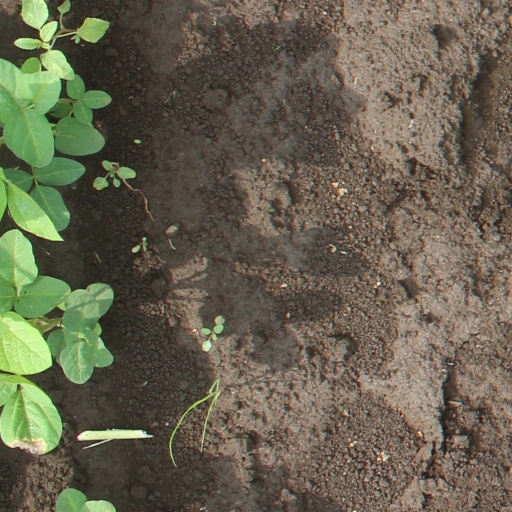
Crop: soybean